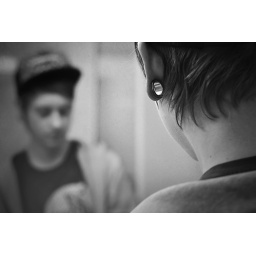
I've only been in love with a beer bottle and a mirror